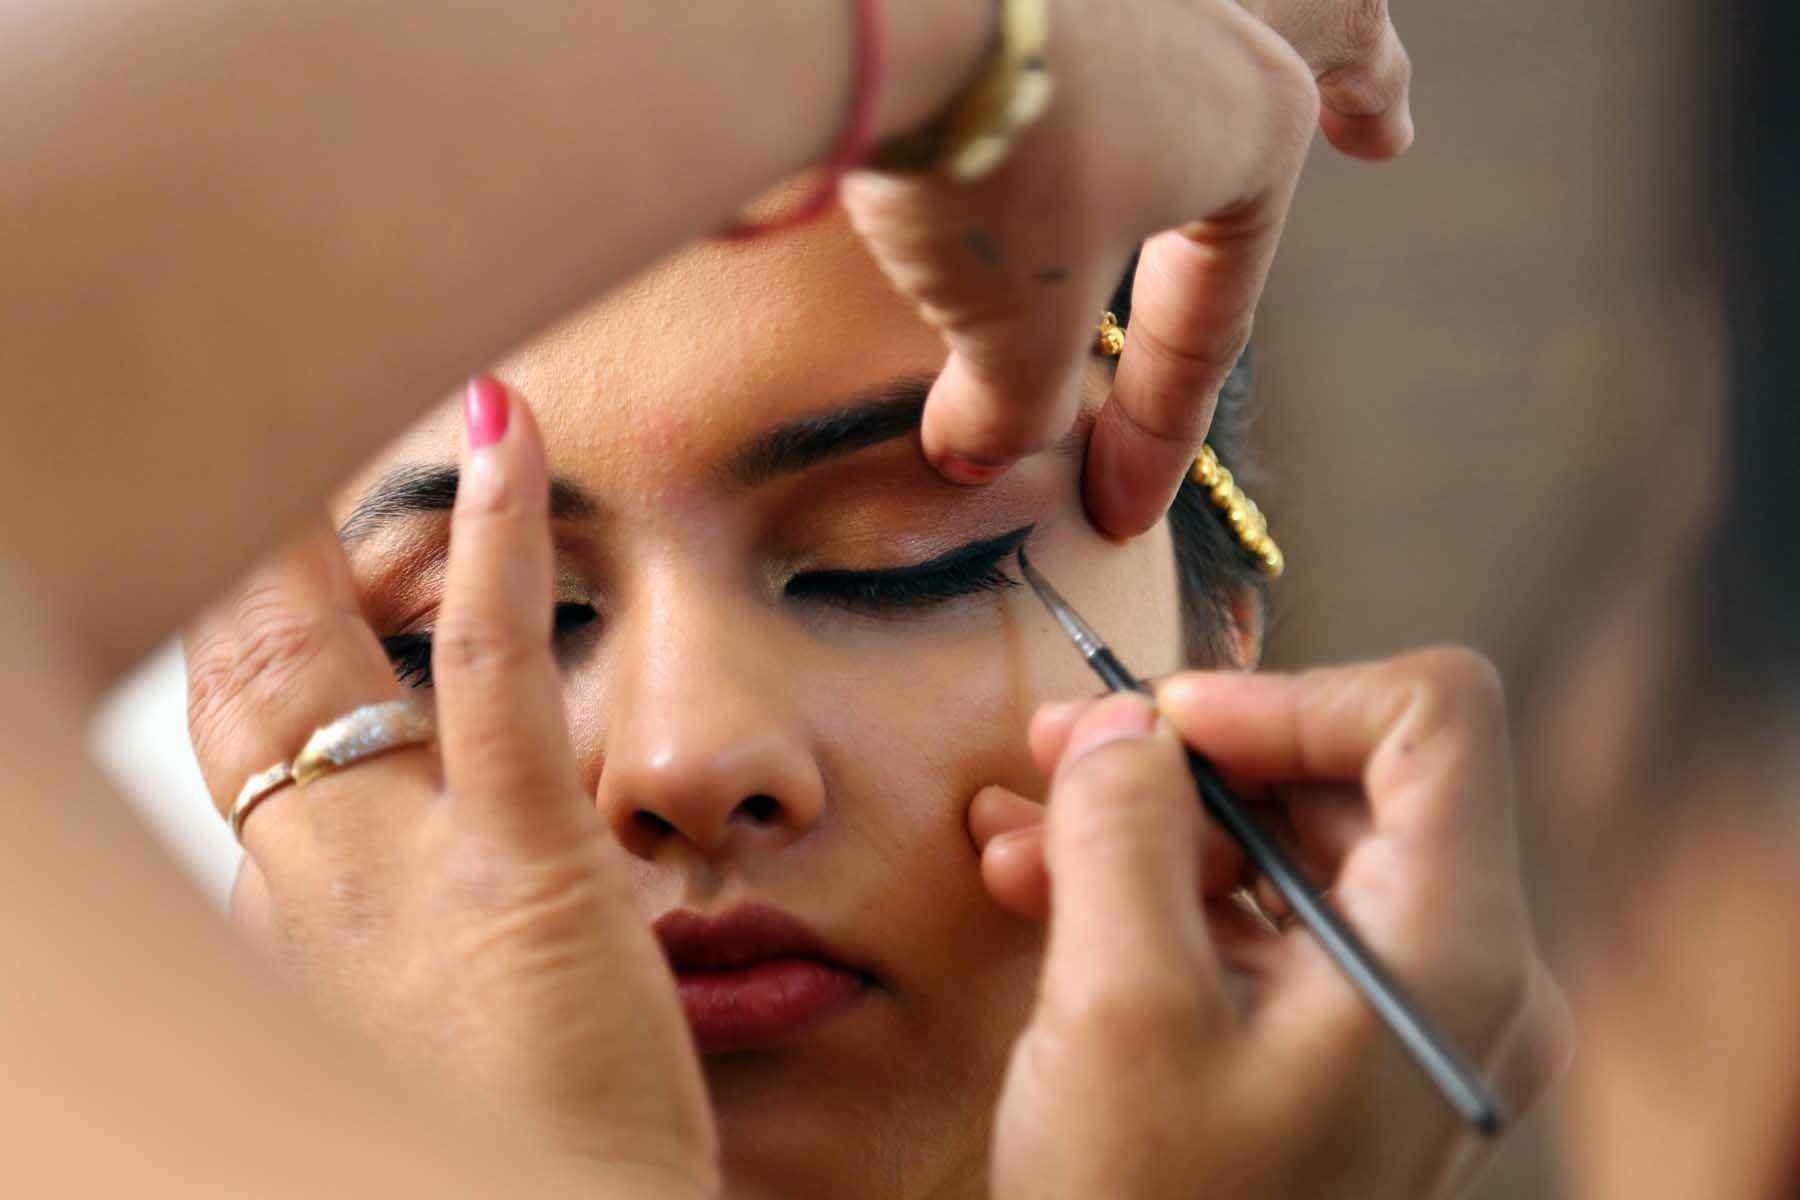
hand, finger, ear, nail, lip, eyebrow, mouth, close up, face, nose, neck, eye, glasses, head, skin, beauty, blond, organ, sense